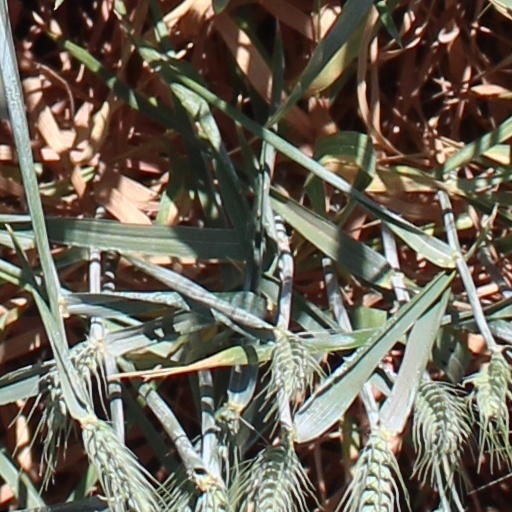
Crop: wheat